Williams College

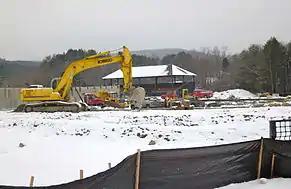
Renovation of Weston Field Athletic ComplexJanuary 2014. The wooden grandstand behind the excavator was built in 1902. It was moved in 1987 to the new Plansky Track and football field and was moved again during the renovations that were completed in September 2014.

Williams follows a 4-1-4 schedule, with the month of January dedicated to "Winter Study", a time when students take one course (or more) on campus or engage in an international program, an internship, or independent research project. A significant number of Winter Study courses are taught by Williams College alumni, and feature topics otherwise not covered in a traditional liberal arts curriculum—such as financial accounting, entrepreneurship, journalism, and yoga. Winter Study courses change yearly—the catalog features international programs in public health (where students travel to Nicaragua or Liberia), cultural immersion (for example, programs in Morocco and France), and political work (for example, a three-week internship program in the government of the Republic of Georgia).